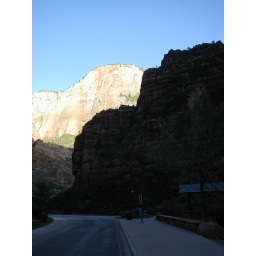
Kerri joins the canyon walls in mountain pose